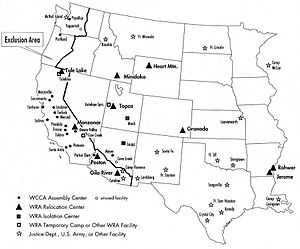
Crystal City Internment Camp
Crystal City i Texas på et kort over interneringslejre for japanere i USA under 2. verdenskrig
Crystal City Internment Camp, Crystal City interneringslejr, nær Crystal City i Texas, var en lejr som de amerikanske myndigheder drev i slutningen af Anden Verdenskrig til internering af personer af japansk, tysk eller italiensk herkomst. Lejren blev officielt lukket den 11. februar 1948.